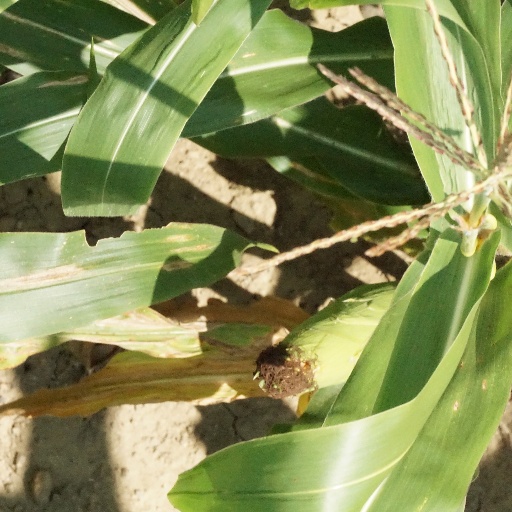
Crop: maize; corn